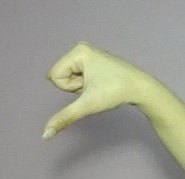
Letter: waw